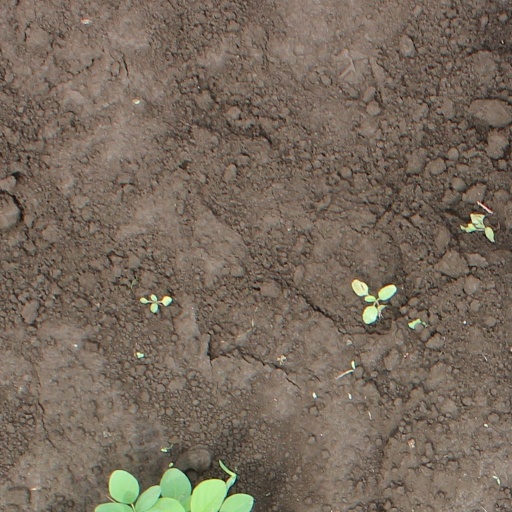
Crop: soybean